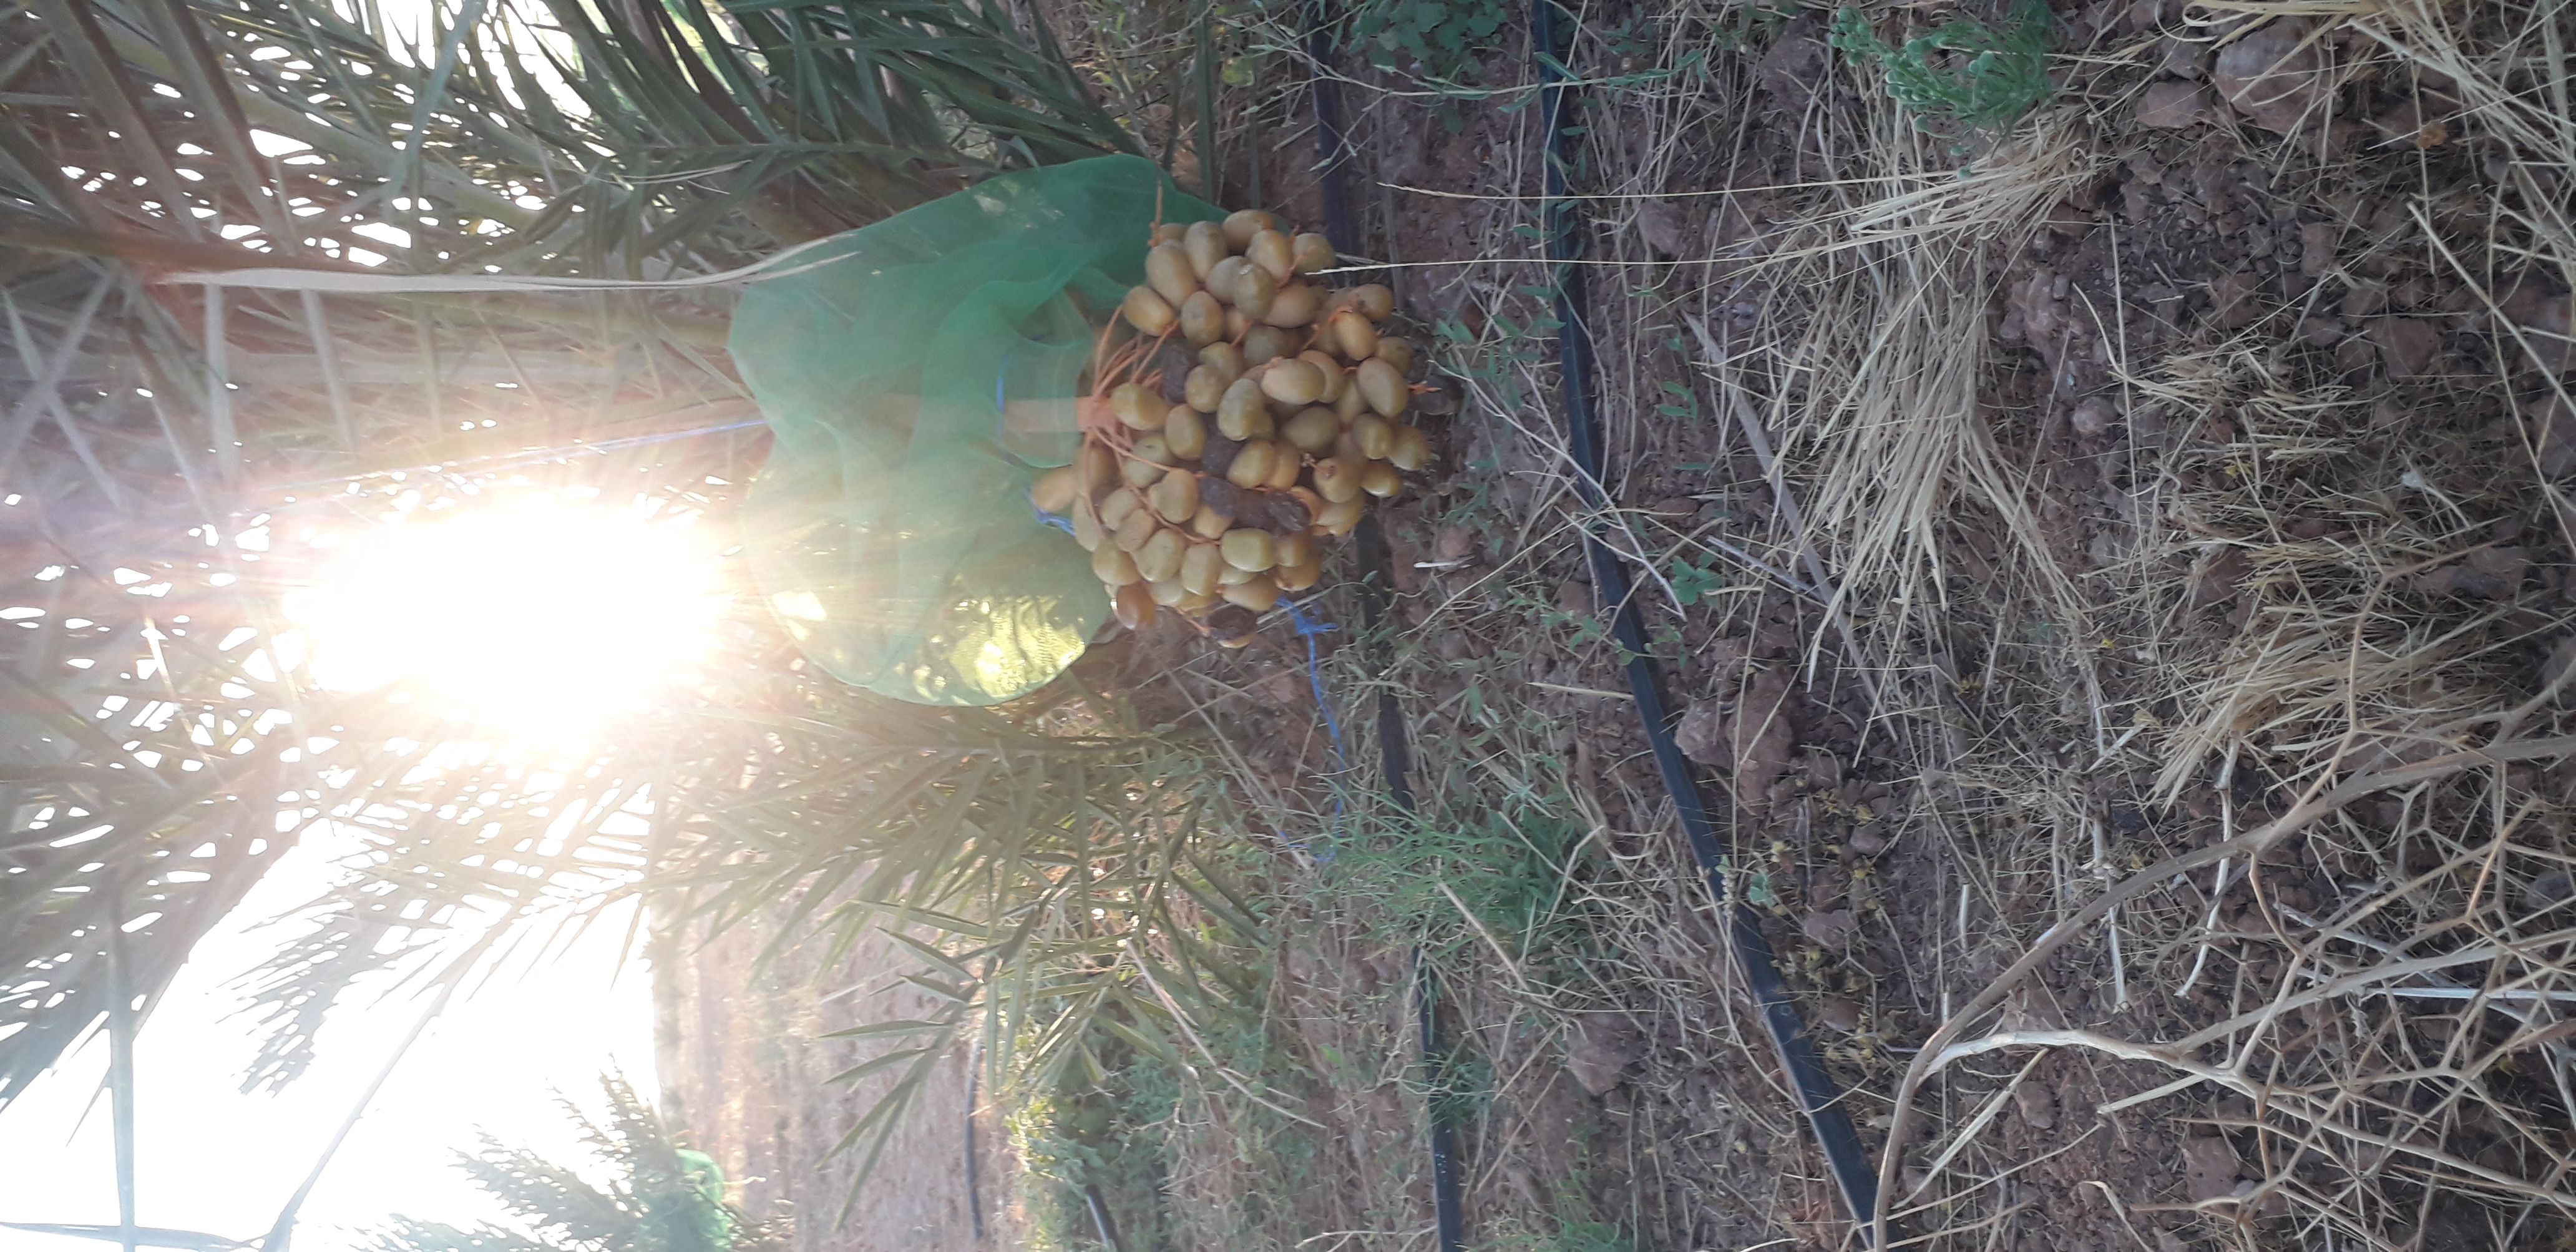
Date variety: Boufagous